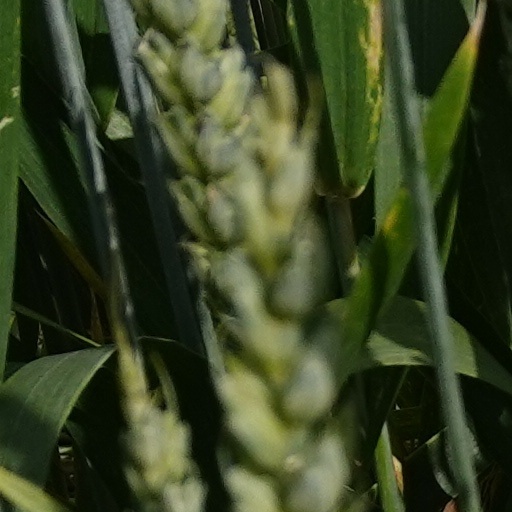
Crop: wheat